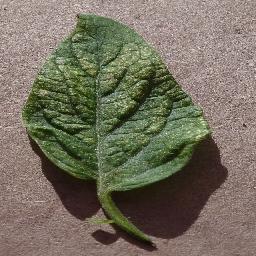
Label: Tomato___Spider_mites Two-spotted_spider_mite